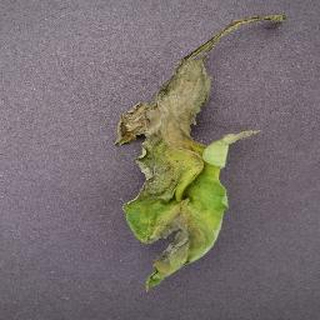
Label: tomato_late_blight